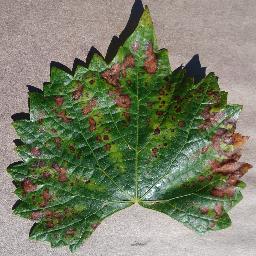
Label: Grape___Esca_(Black_Measles)